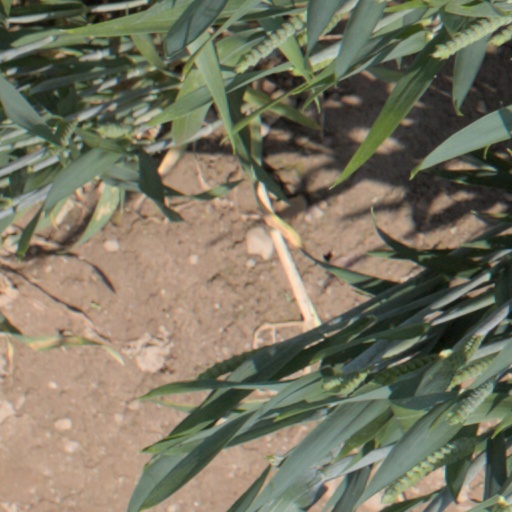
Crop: wheat